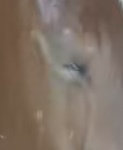
Face region: eyes (orbital_tightening_and_eye_area)
Pain indicator: obviously_present